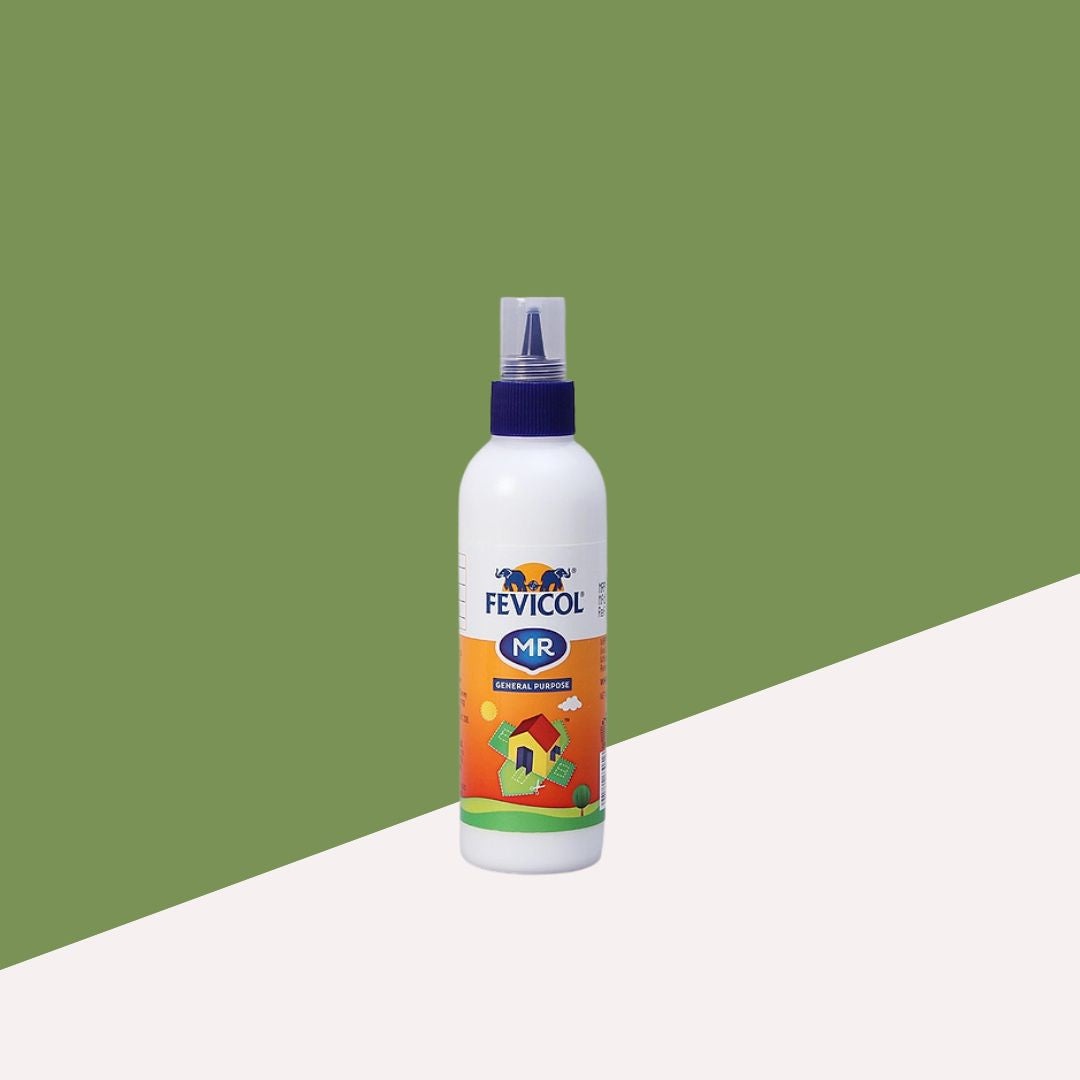
Pedilite Fevicol - 20 Gm ( Pack Of 1 )
Brand: Fetch N Buy
About This Item : Brand: Pidilite Product Name: Fevicol SKU: 8901860630241 Gm: 20 gm Category: Adhesives Colour: White Product Type: Fevicol Package Information: Bottle Key Features: High Bonding Strength: Fevicol MR stands out for its exceptional bonding strength, making it the go-to choice for a variety of substrates. Whether it's cardboard, paper, polystyrene, wood, or other materials, Fevicol ensures a reliable and lasting bond. Versatile Application: This synthetic white adhesive is a versatile solution for bonding different materials. From arts and crafts projects to household repairs, Fevicol is a dependable choice for a wide range of substrates. Superior Quality: Loved for its superior quality, Fevicol has earned its reputation as a reliable adhesive. It guarantees a strong and durable bond, making it a favorite among consumers of all age groups. Ease of Application: Fevicol is not only known for its strength but also for its ease of application. The convenient bottle design ensures precise and mess-free application, allowing you to achieve the perfect bond effortlessly. Trusted by Millions: The iconic Fevicol brand is trusted by consumers across generations. Whether for children's art projects, office applications, or household repairs, Fevicol has become synonymous with reliability and effectiveness. Discover the unmatched bonding strength of Pidilite Fevicol – a trusted adhesive that has become a household name for its superior quality and versatile applications. This 20 gm bottle of Fevicol is a compact powerhouse, ready to meet your bonding needs with precision.
Category: Arts & Entertainment > Hobbies & Creative Arts > Arts & Crafts > Art & Crafting Materials > Crafting Adhesives & Magnets > Craft & Office Glue